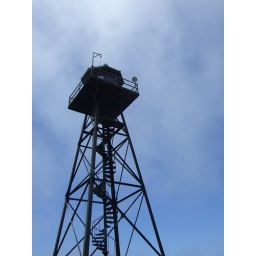
So shiny in the pretty blue sky.